Jinxiu Road station

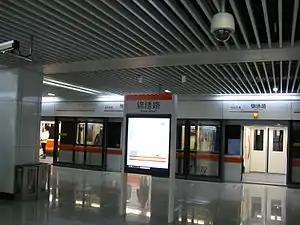
Station platform

Jinxiu Road is a station on Line 7 of the Shanghai Metro. The station opened on 5 December 2009. The station is located in Shanghai's Pudong District.